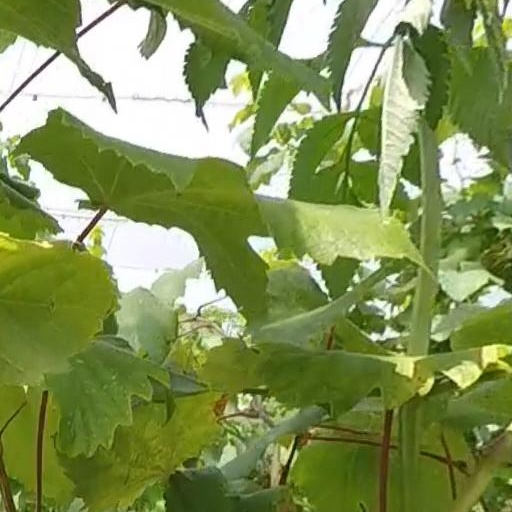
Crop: grape